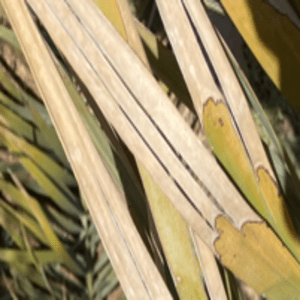
Label: Rachis Blight